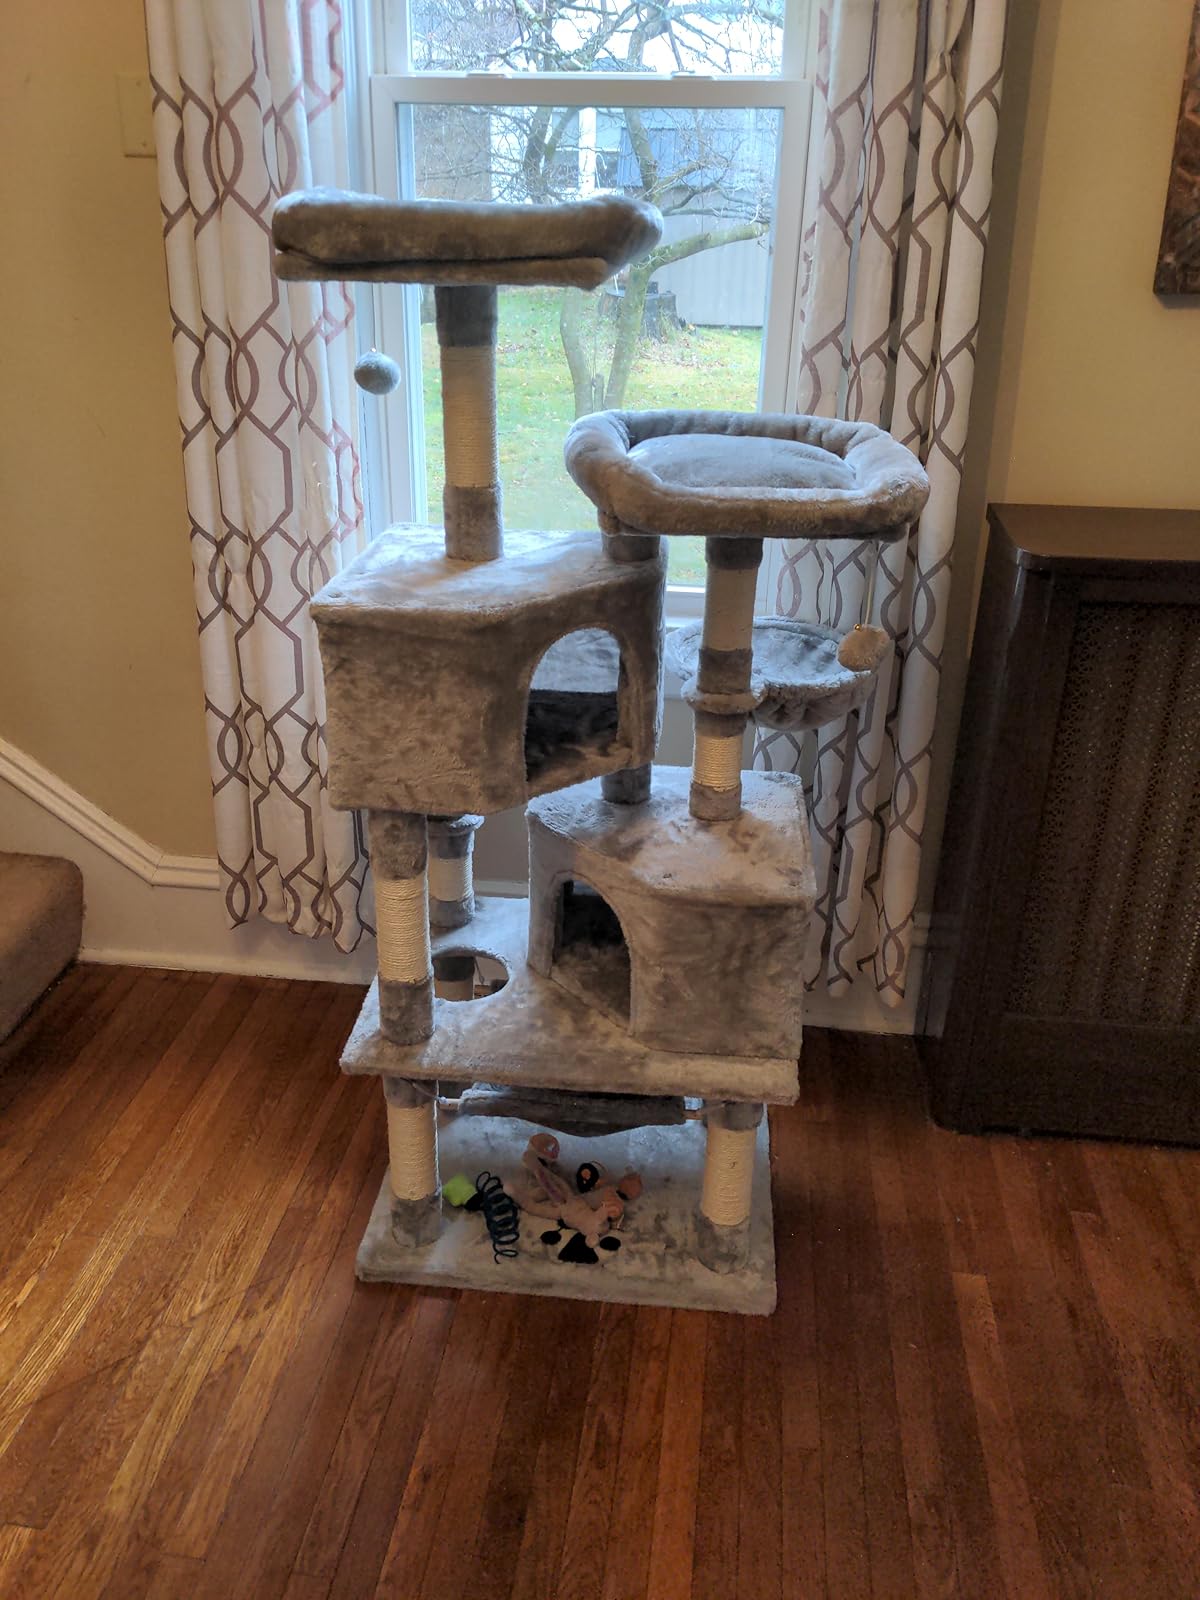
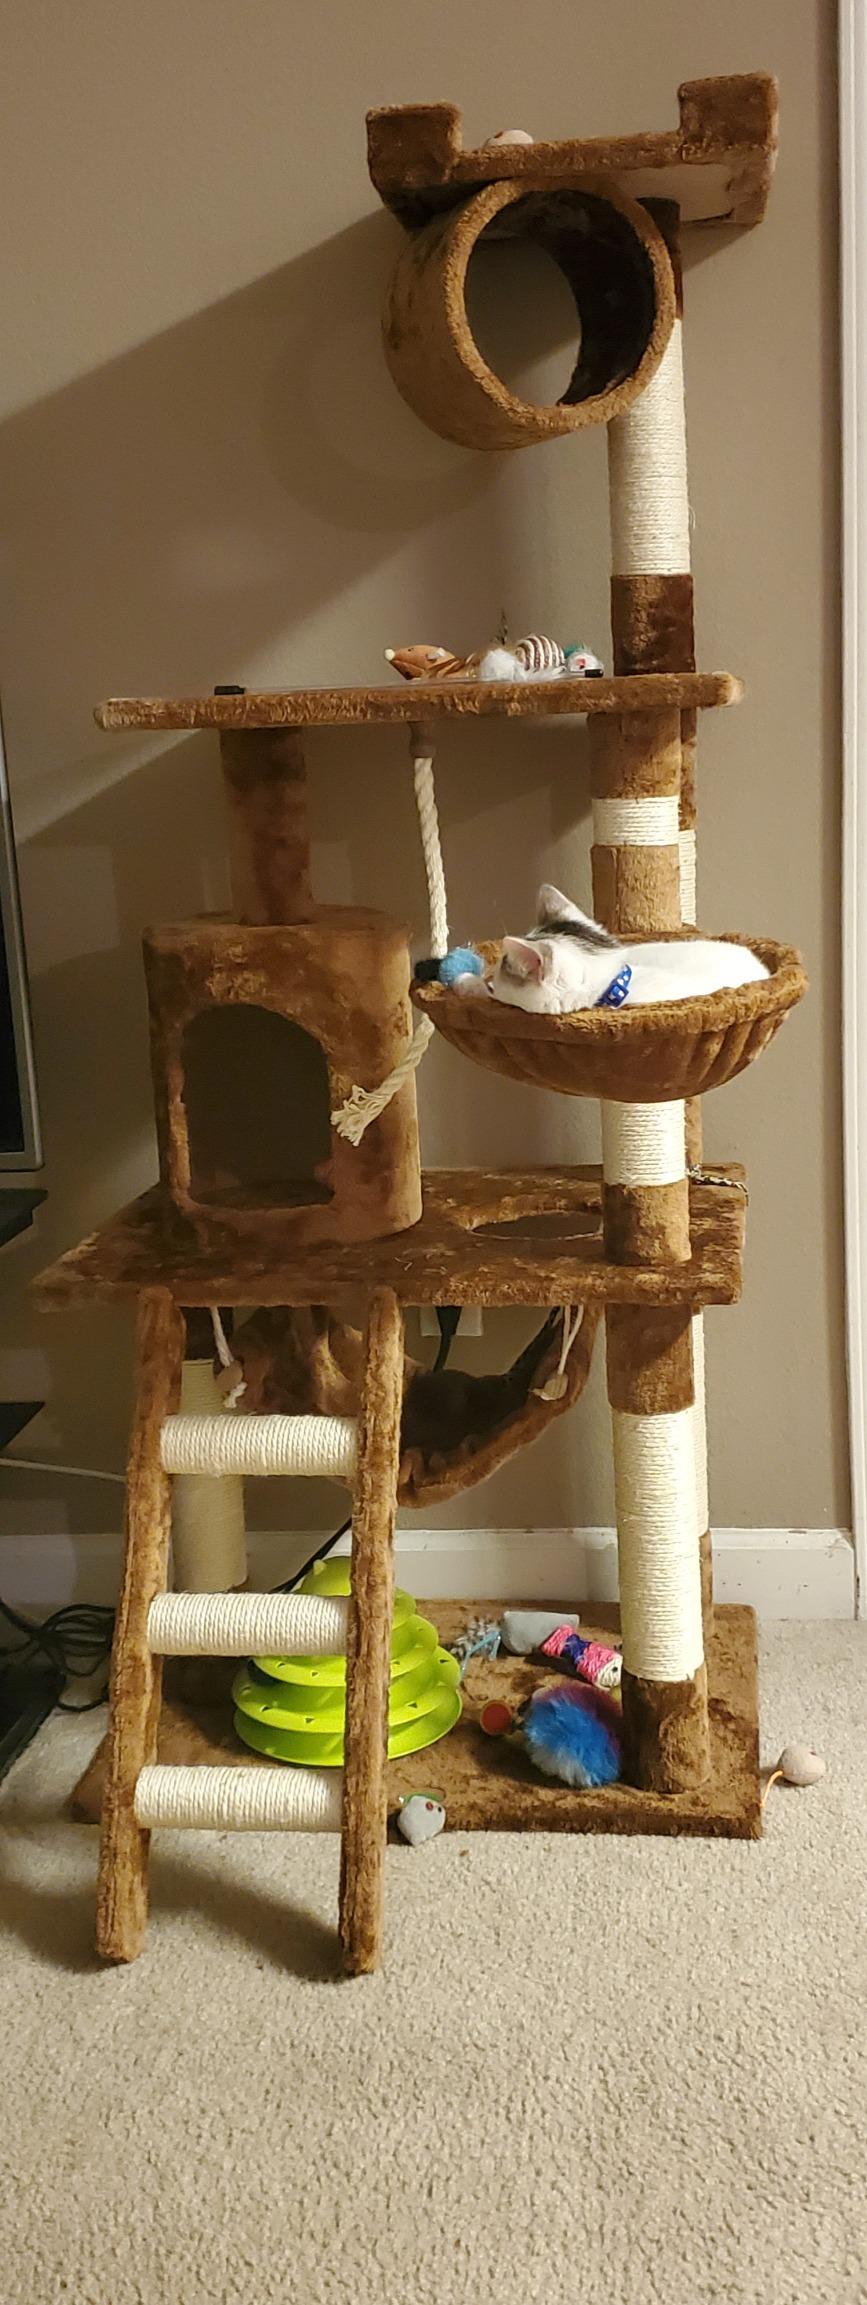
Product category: items_cat tree
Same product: no